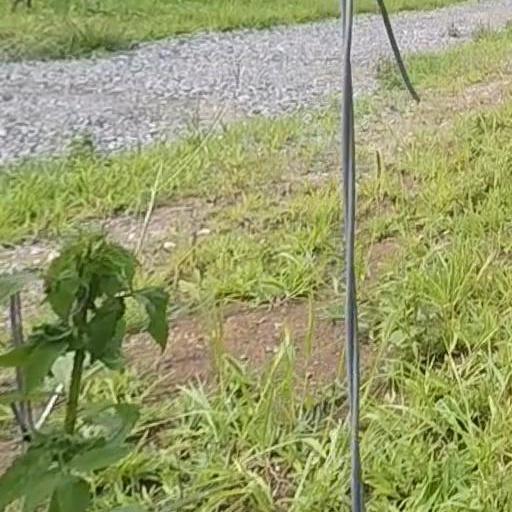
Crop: grape